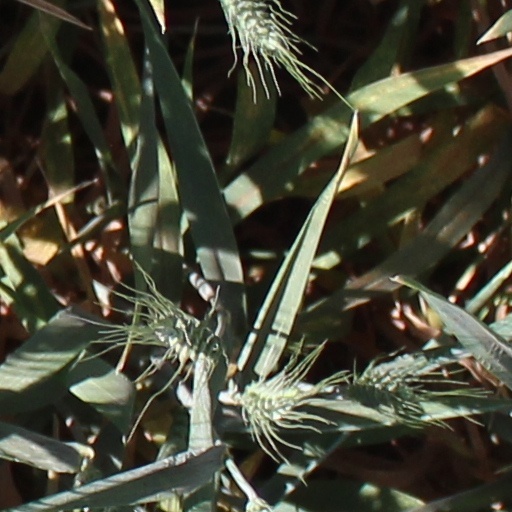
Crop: wheat